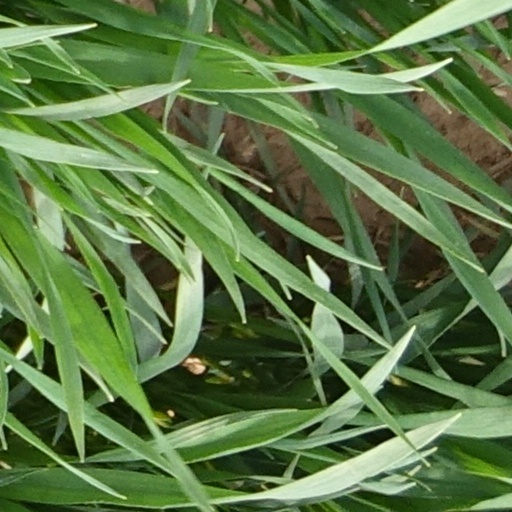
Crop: wheat